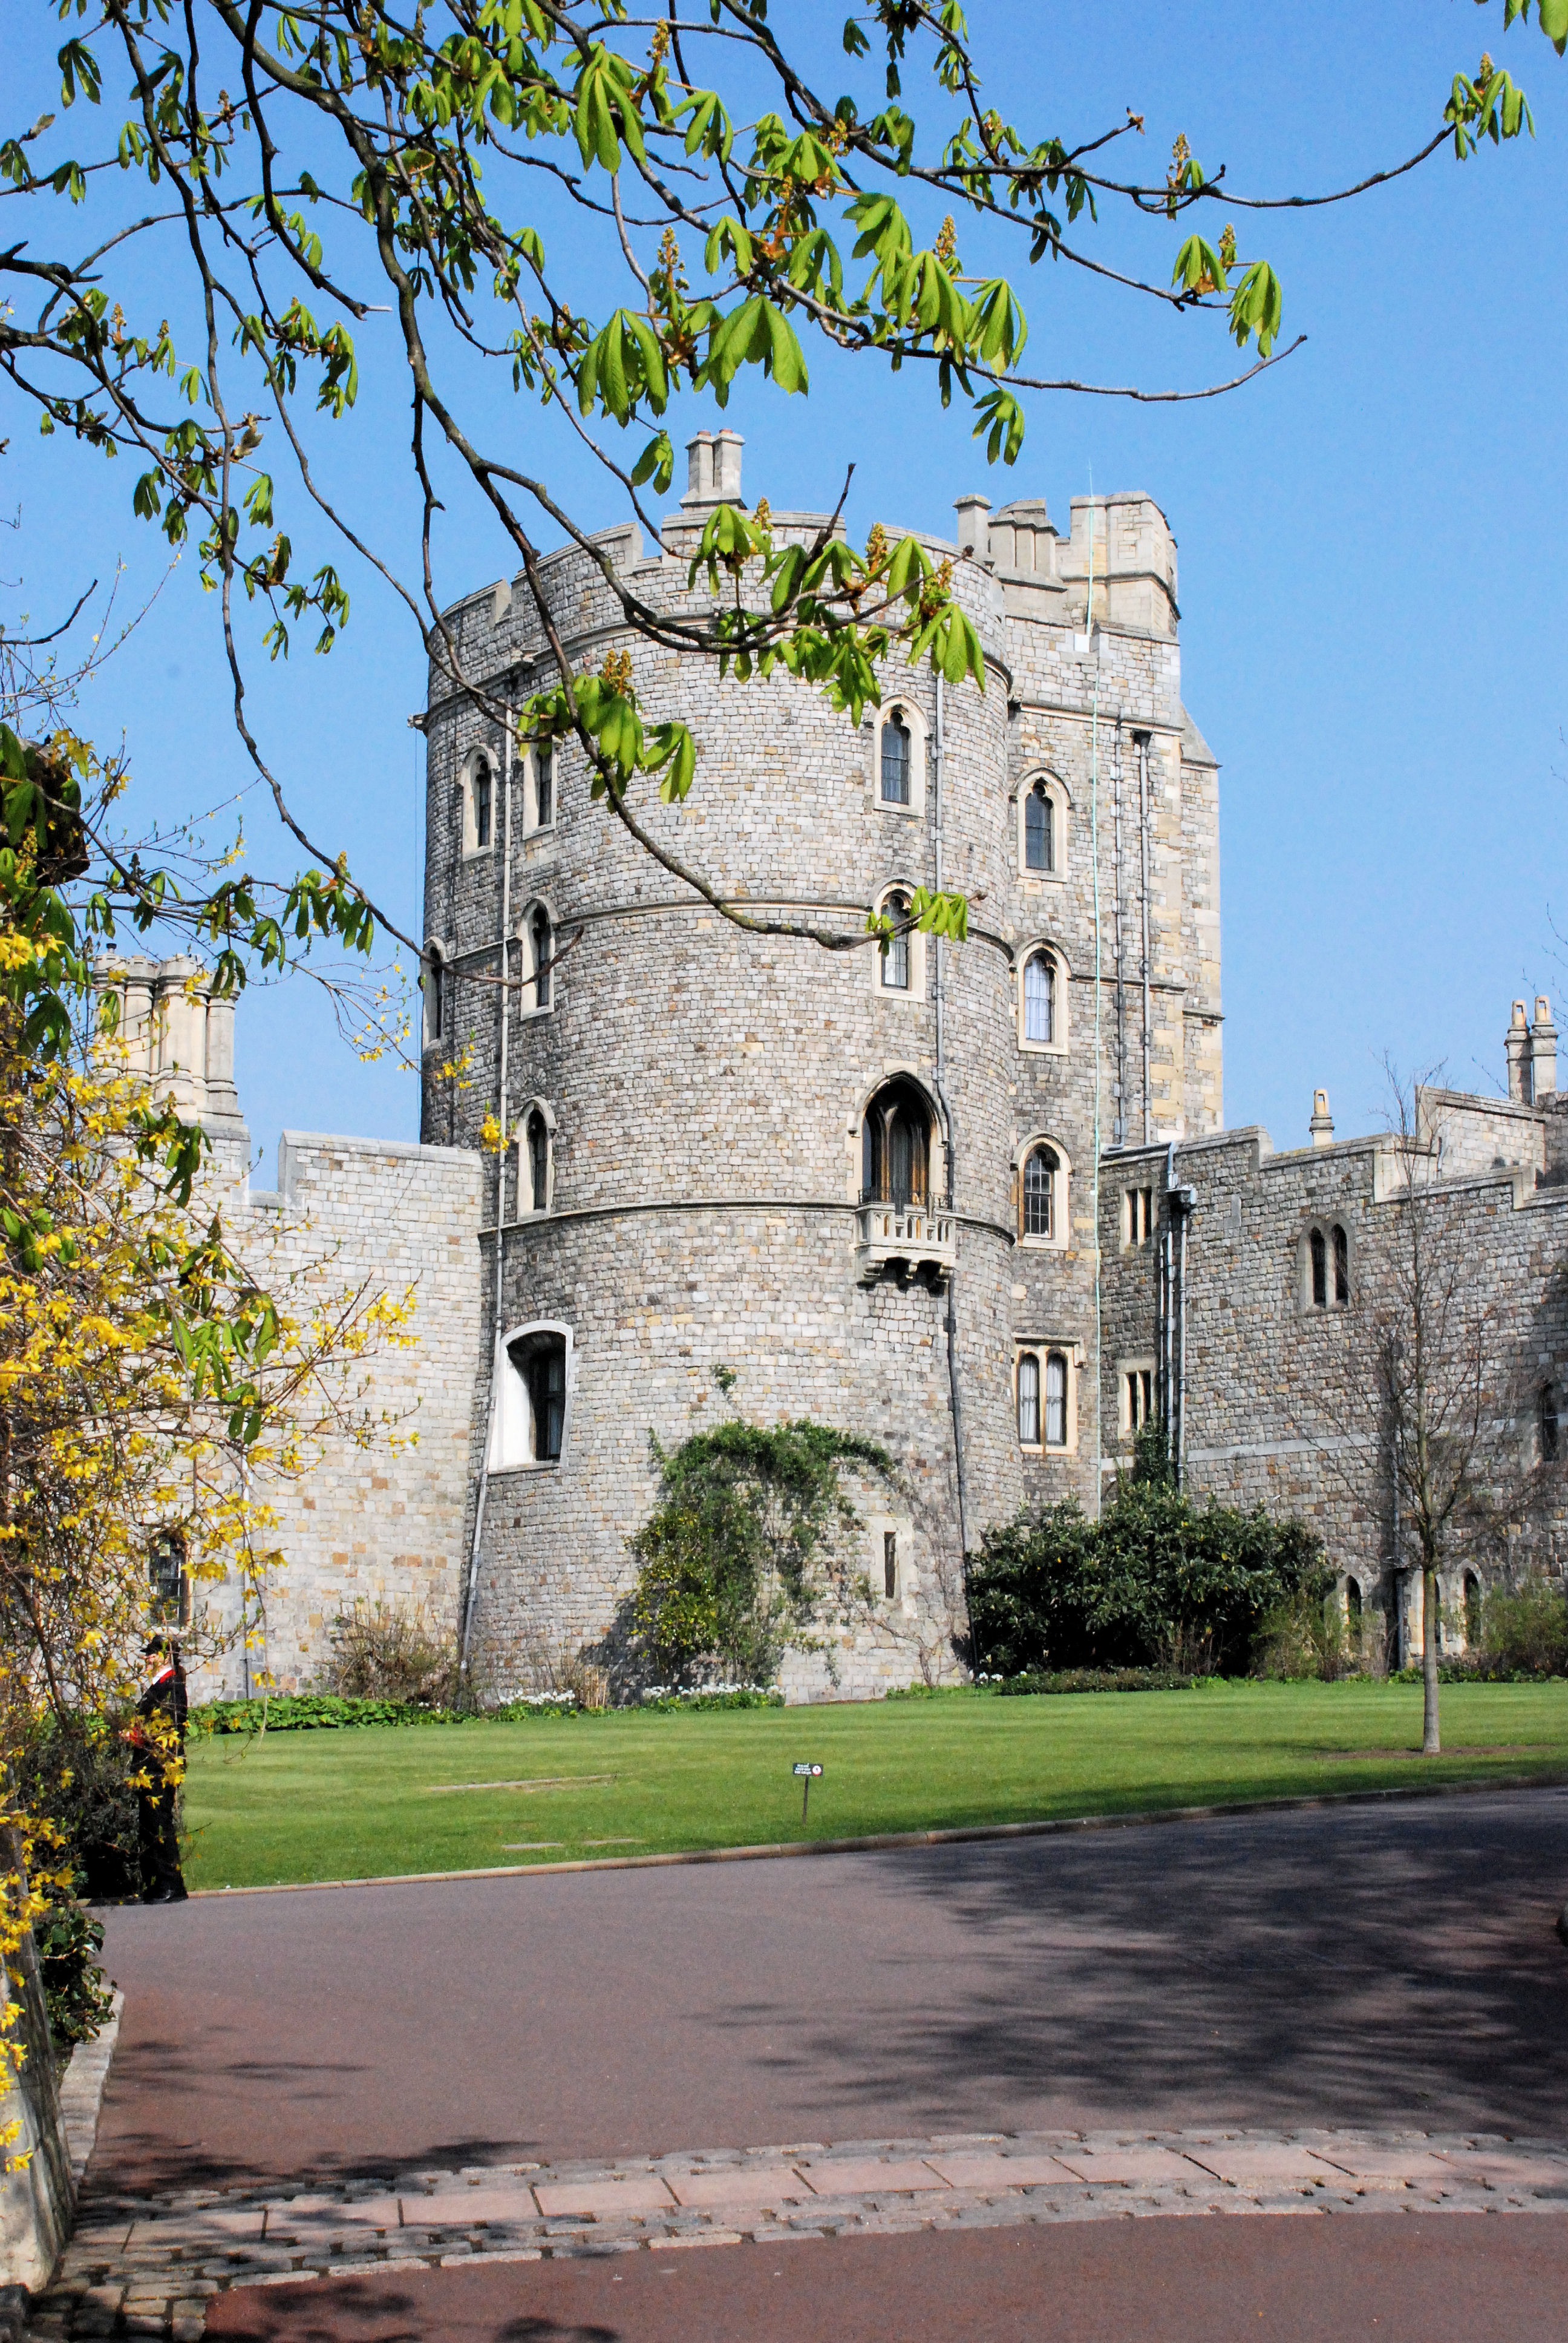
building, chateau, castle, landmark, place of worship, monastery, royalty, historical, estate, neighbourhood, united kingdom, windsor castle, stately home, ancient building